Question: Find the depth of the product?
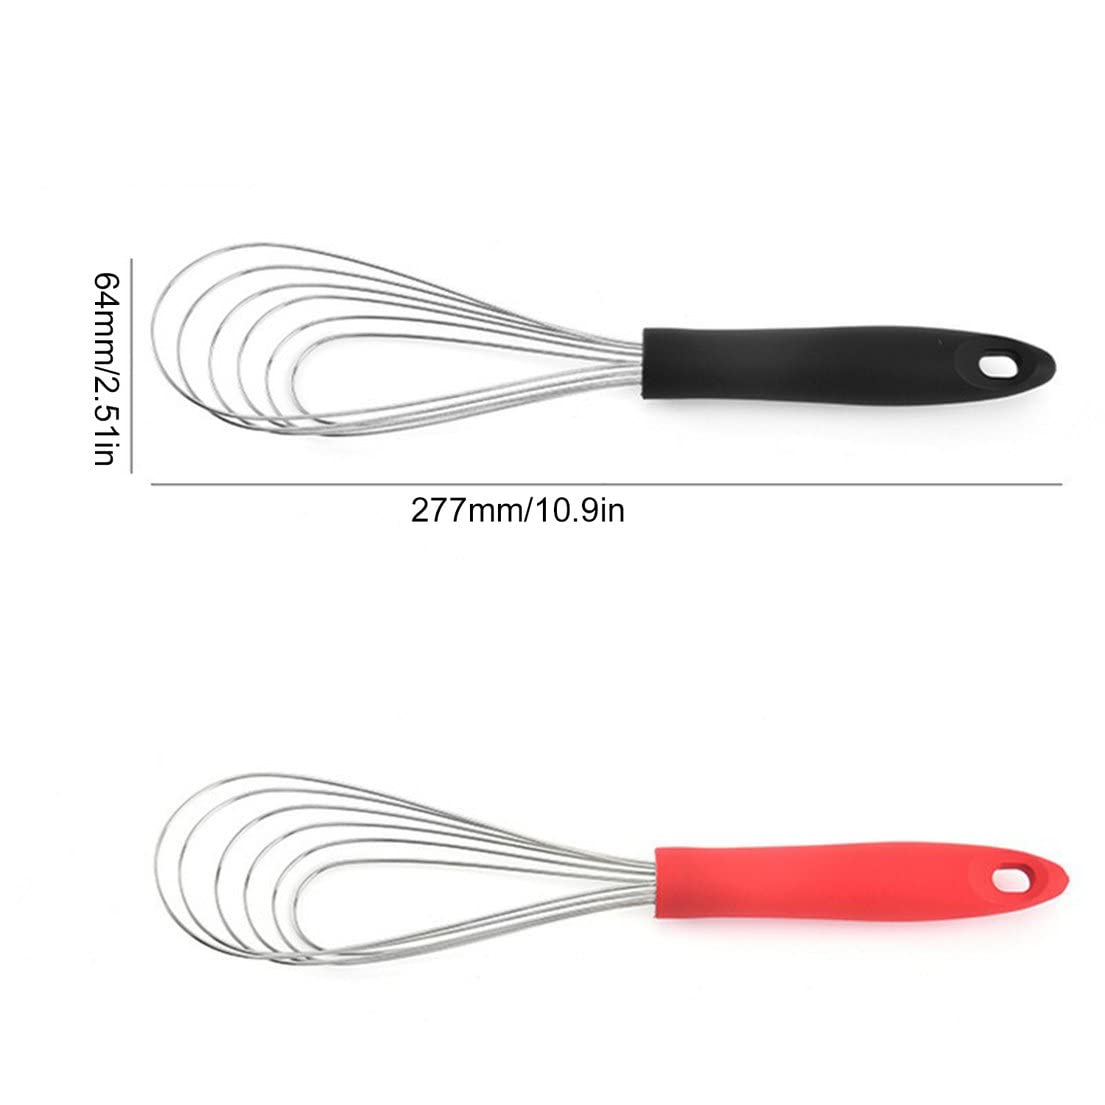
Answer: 277.0 millimetre